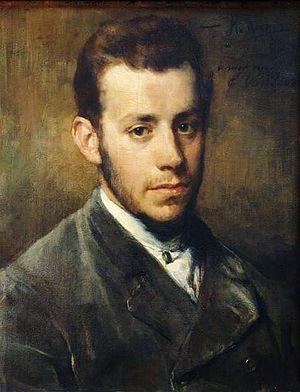
Portrait de l'artiste Emile Van Doren
Émile Van Doren, né Nicolas Émile Van Doren à Bruxelles le 14 avril 1865 et mort à Genk le 19 mai 1949, est un peintre paysagiste belge connu pour son amour des villes et campagnes limbourgeoises et particulièrement ses tableaux inspirés par la nature des Campines.